Walcheren Campaign

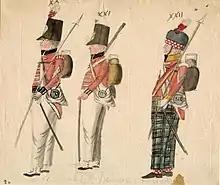
Infantry of the 50th and 91st Regiments.

A fleet of around 40 vessels, including sixteen 74 gun warships of the third rate, participated under the overall command of Strachan. A number of smaller vessels including customs-house and excise cutters were also involved, as was a packet ship. The City of London, Loyal Greenwich, and Royal Harbour River Fencibles also contributed men to the expedition.